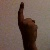
The image shows a hand gesture representing the number 1 in Indian Sign Language.